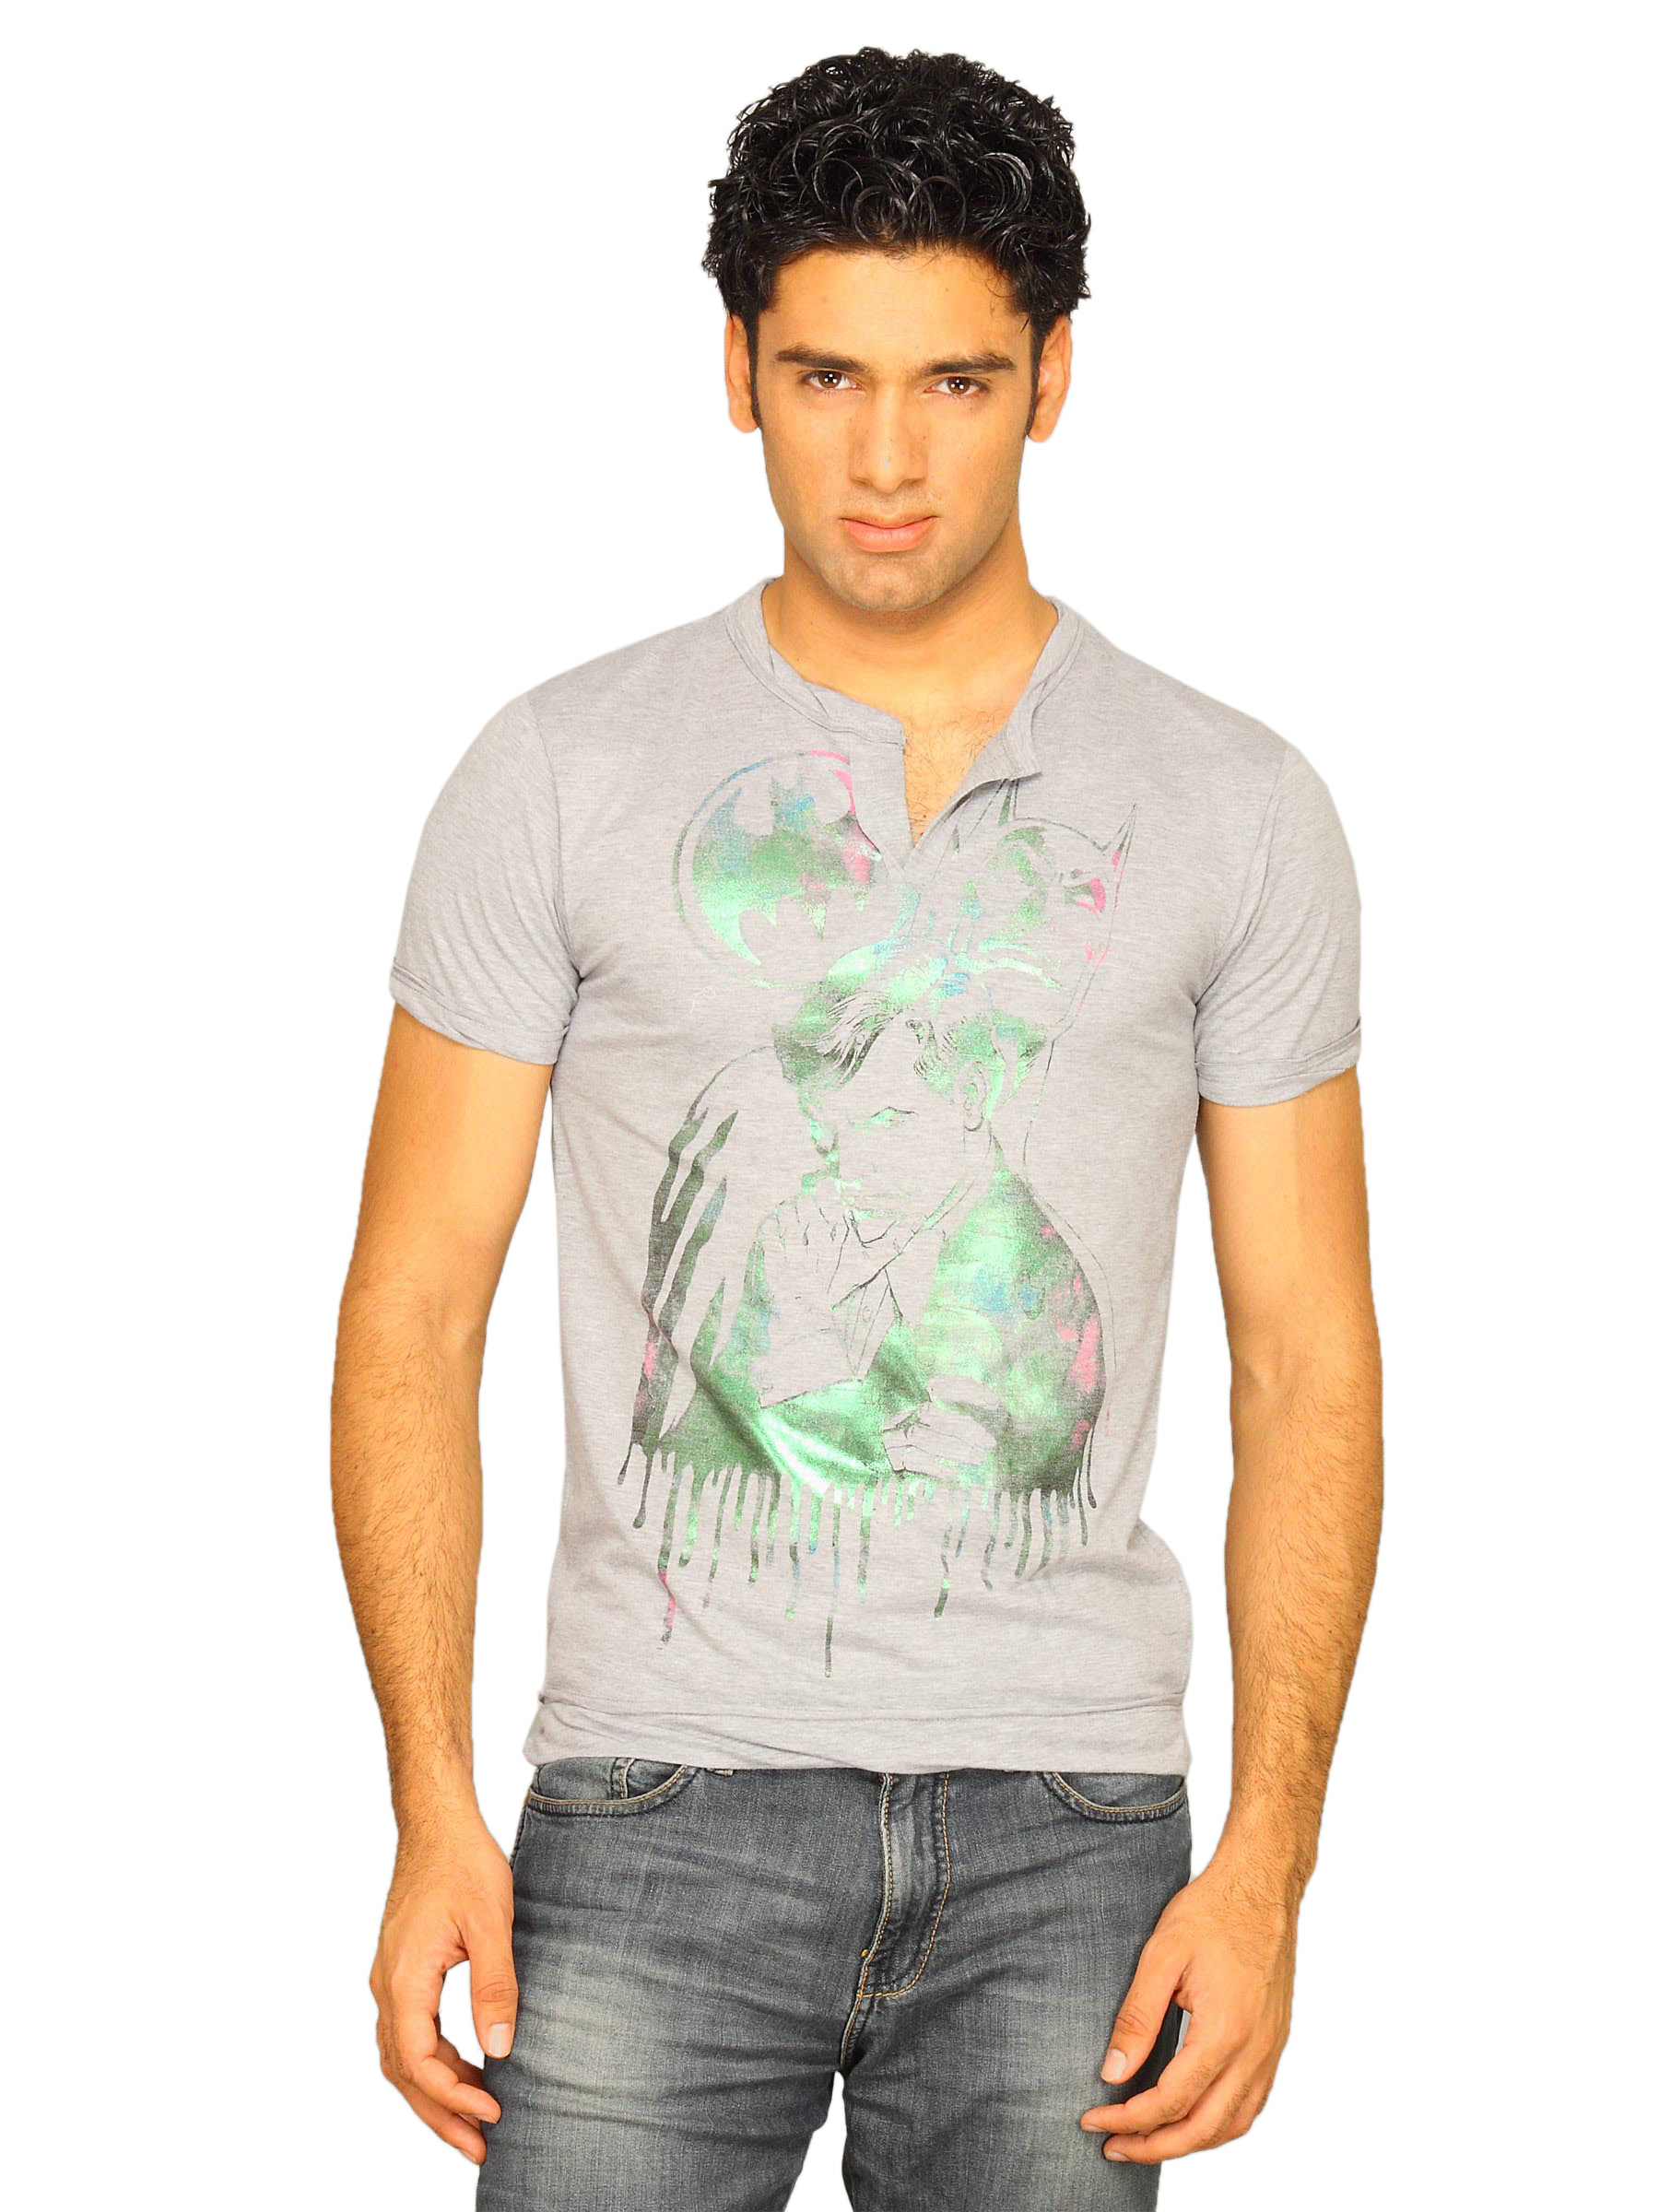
Batman Men's Drip Henley Grey Heather T-shirt
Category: Apparel / Topwear / Tshirts
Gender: Men
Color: Grey
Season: Summer 2011
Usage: Casual